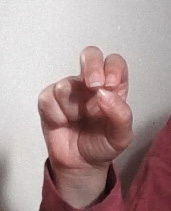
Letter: gaaf